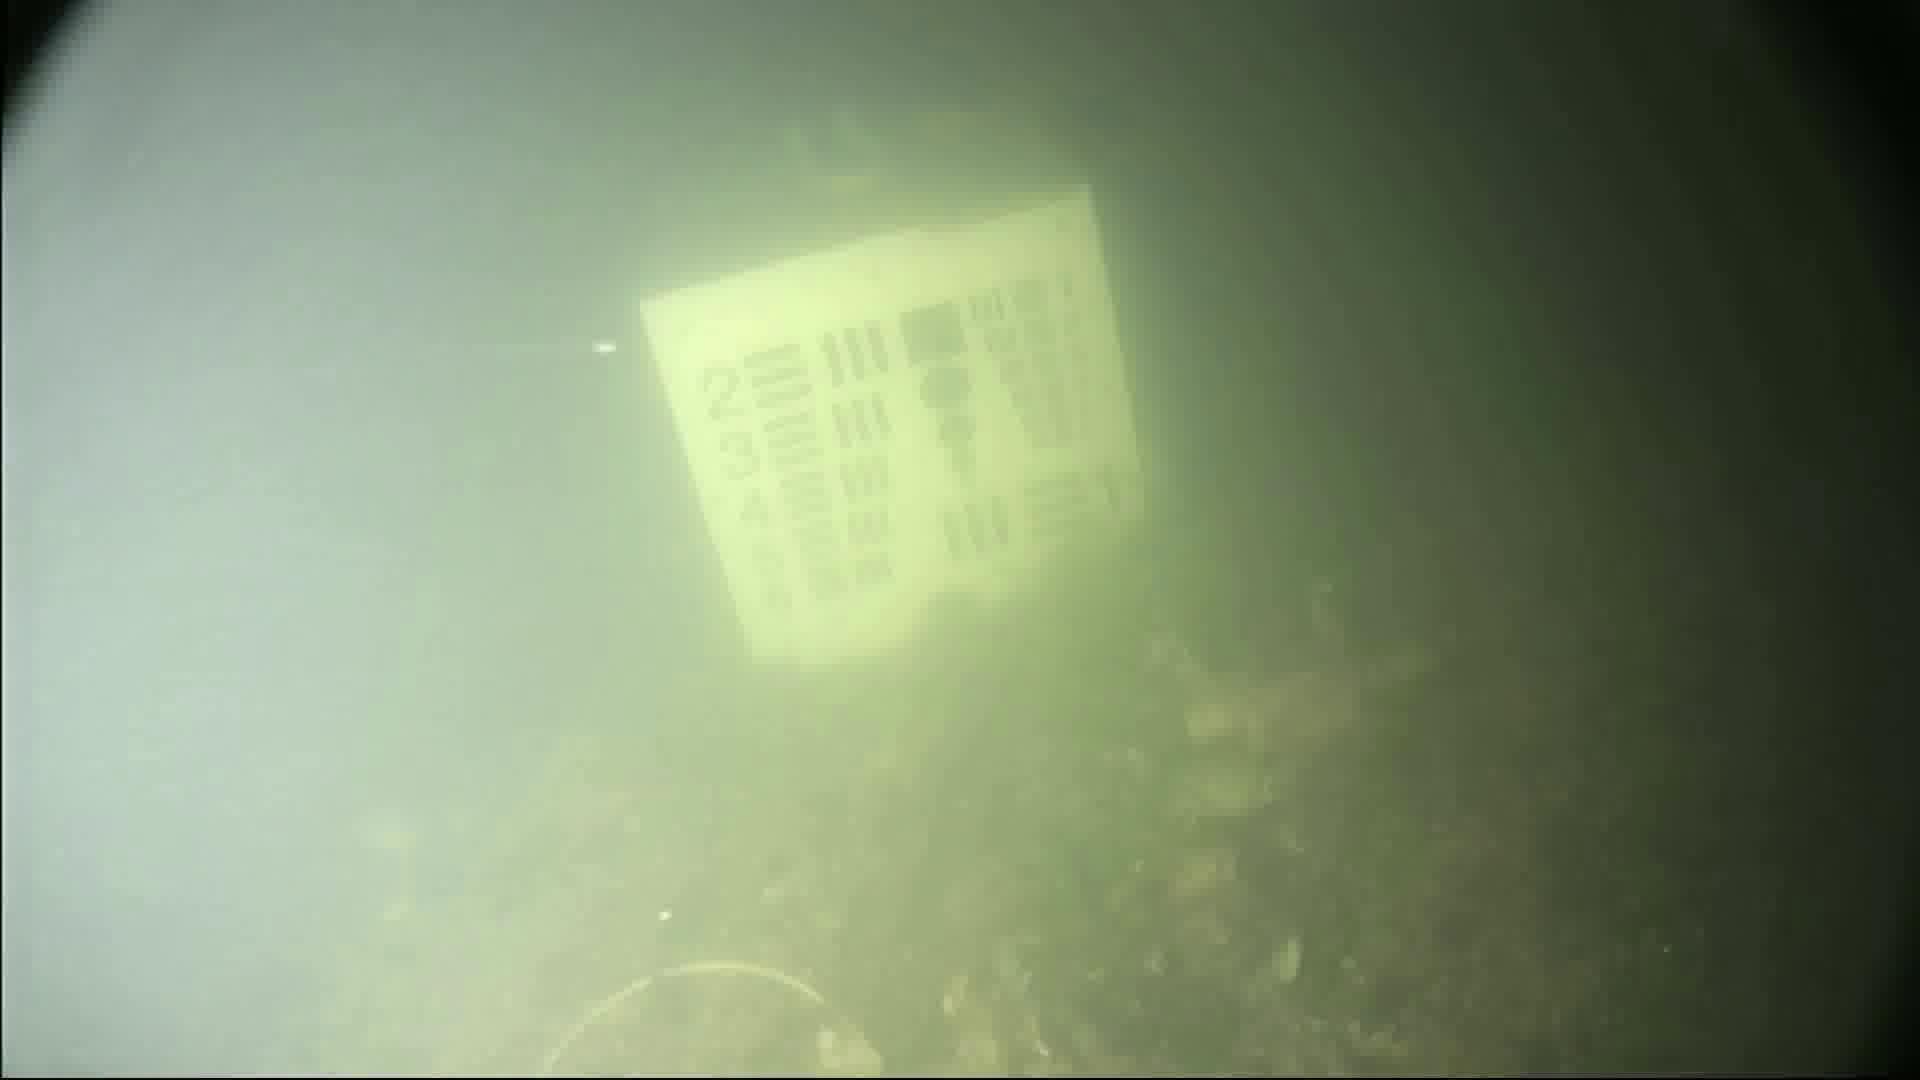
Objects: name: crab